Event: Nepal Earthquake
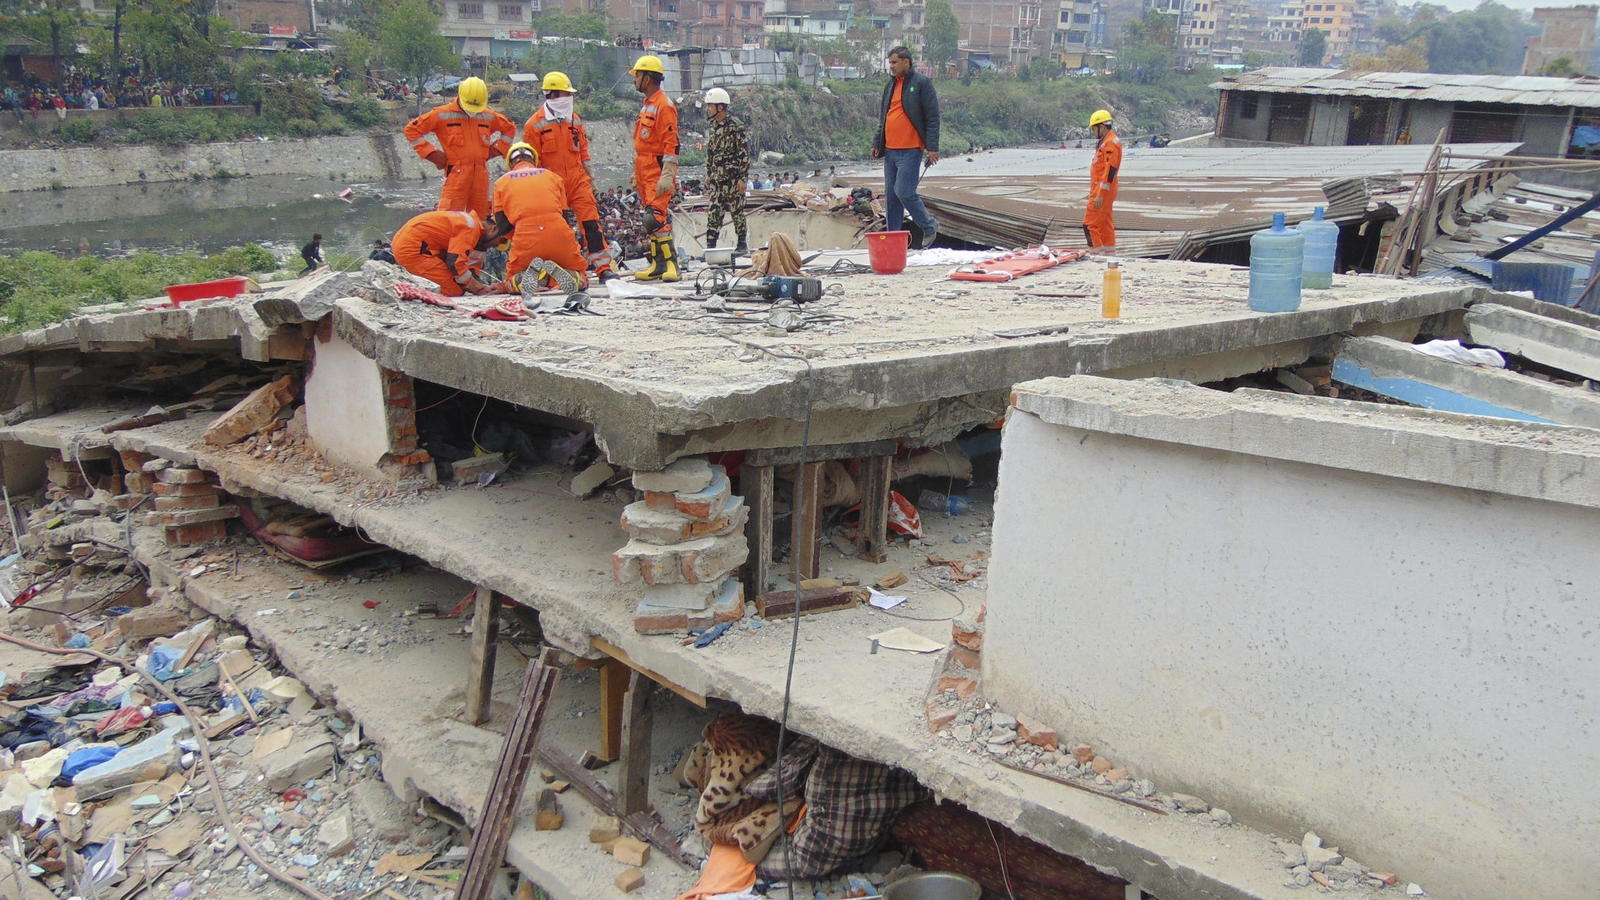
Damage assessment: damage